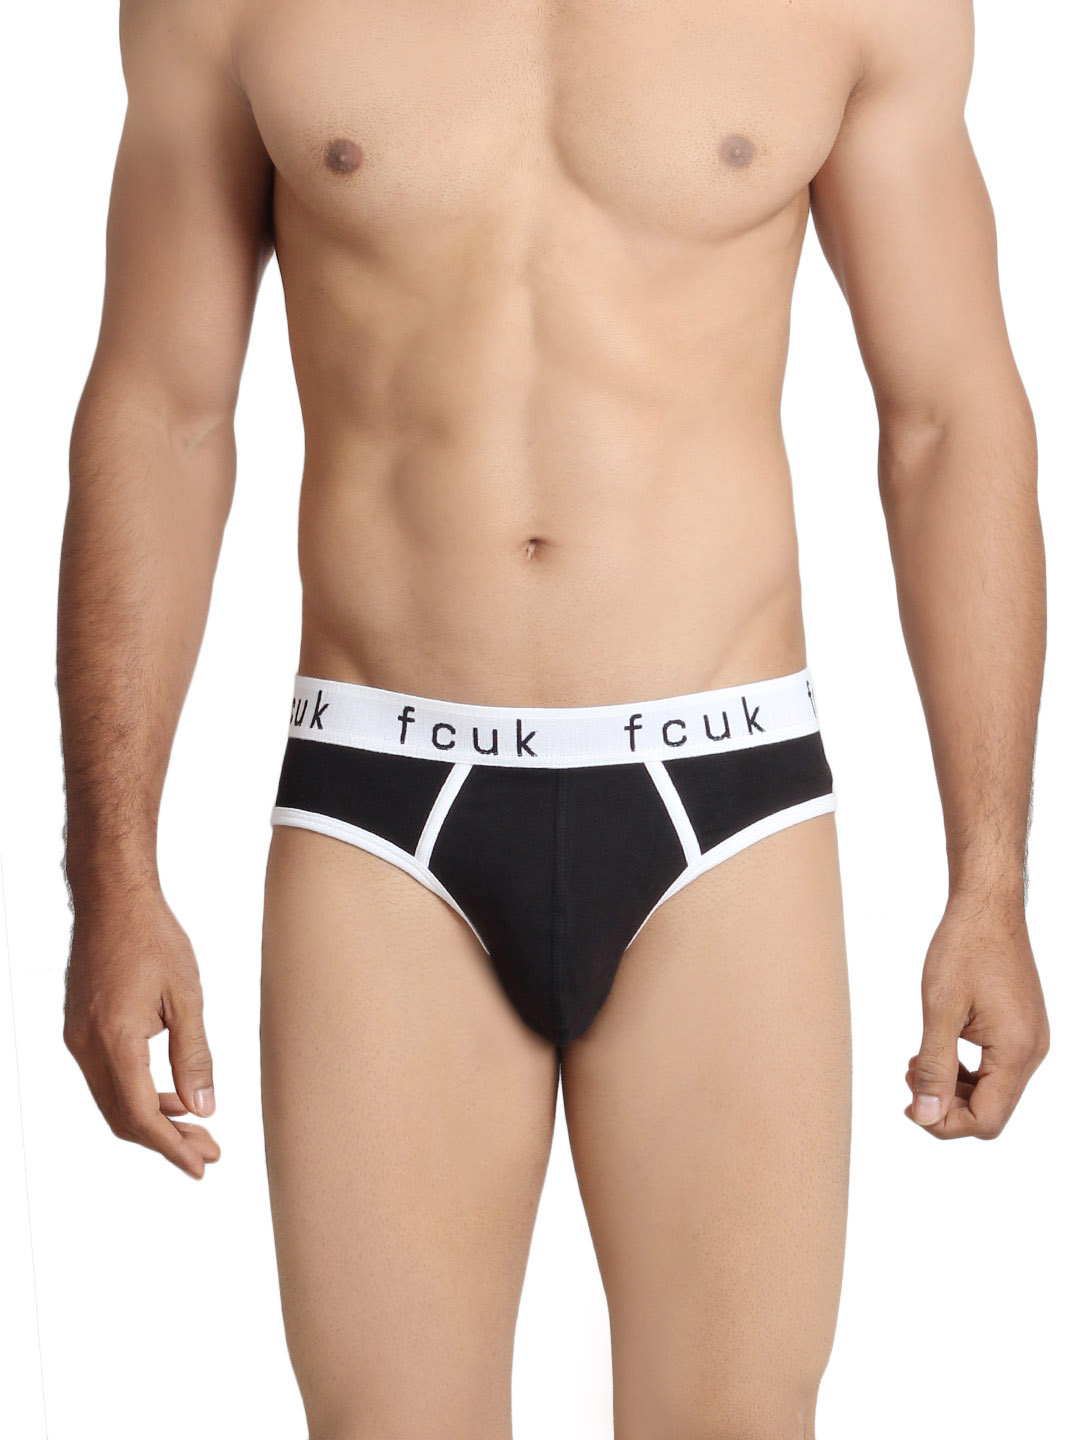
FCUK Underwear Men Black Brief
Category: Apparel / Innerwear / Briefs
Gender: Men
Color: Black
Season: Summer 2016
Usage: Casual